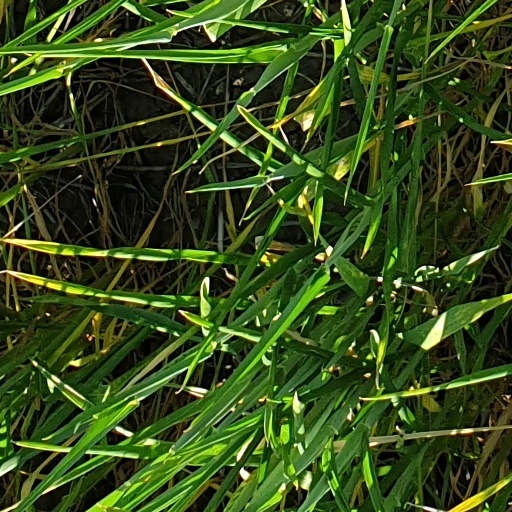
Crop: wheat